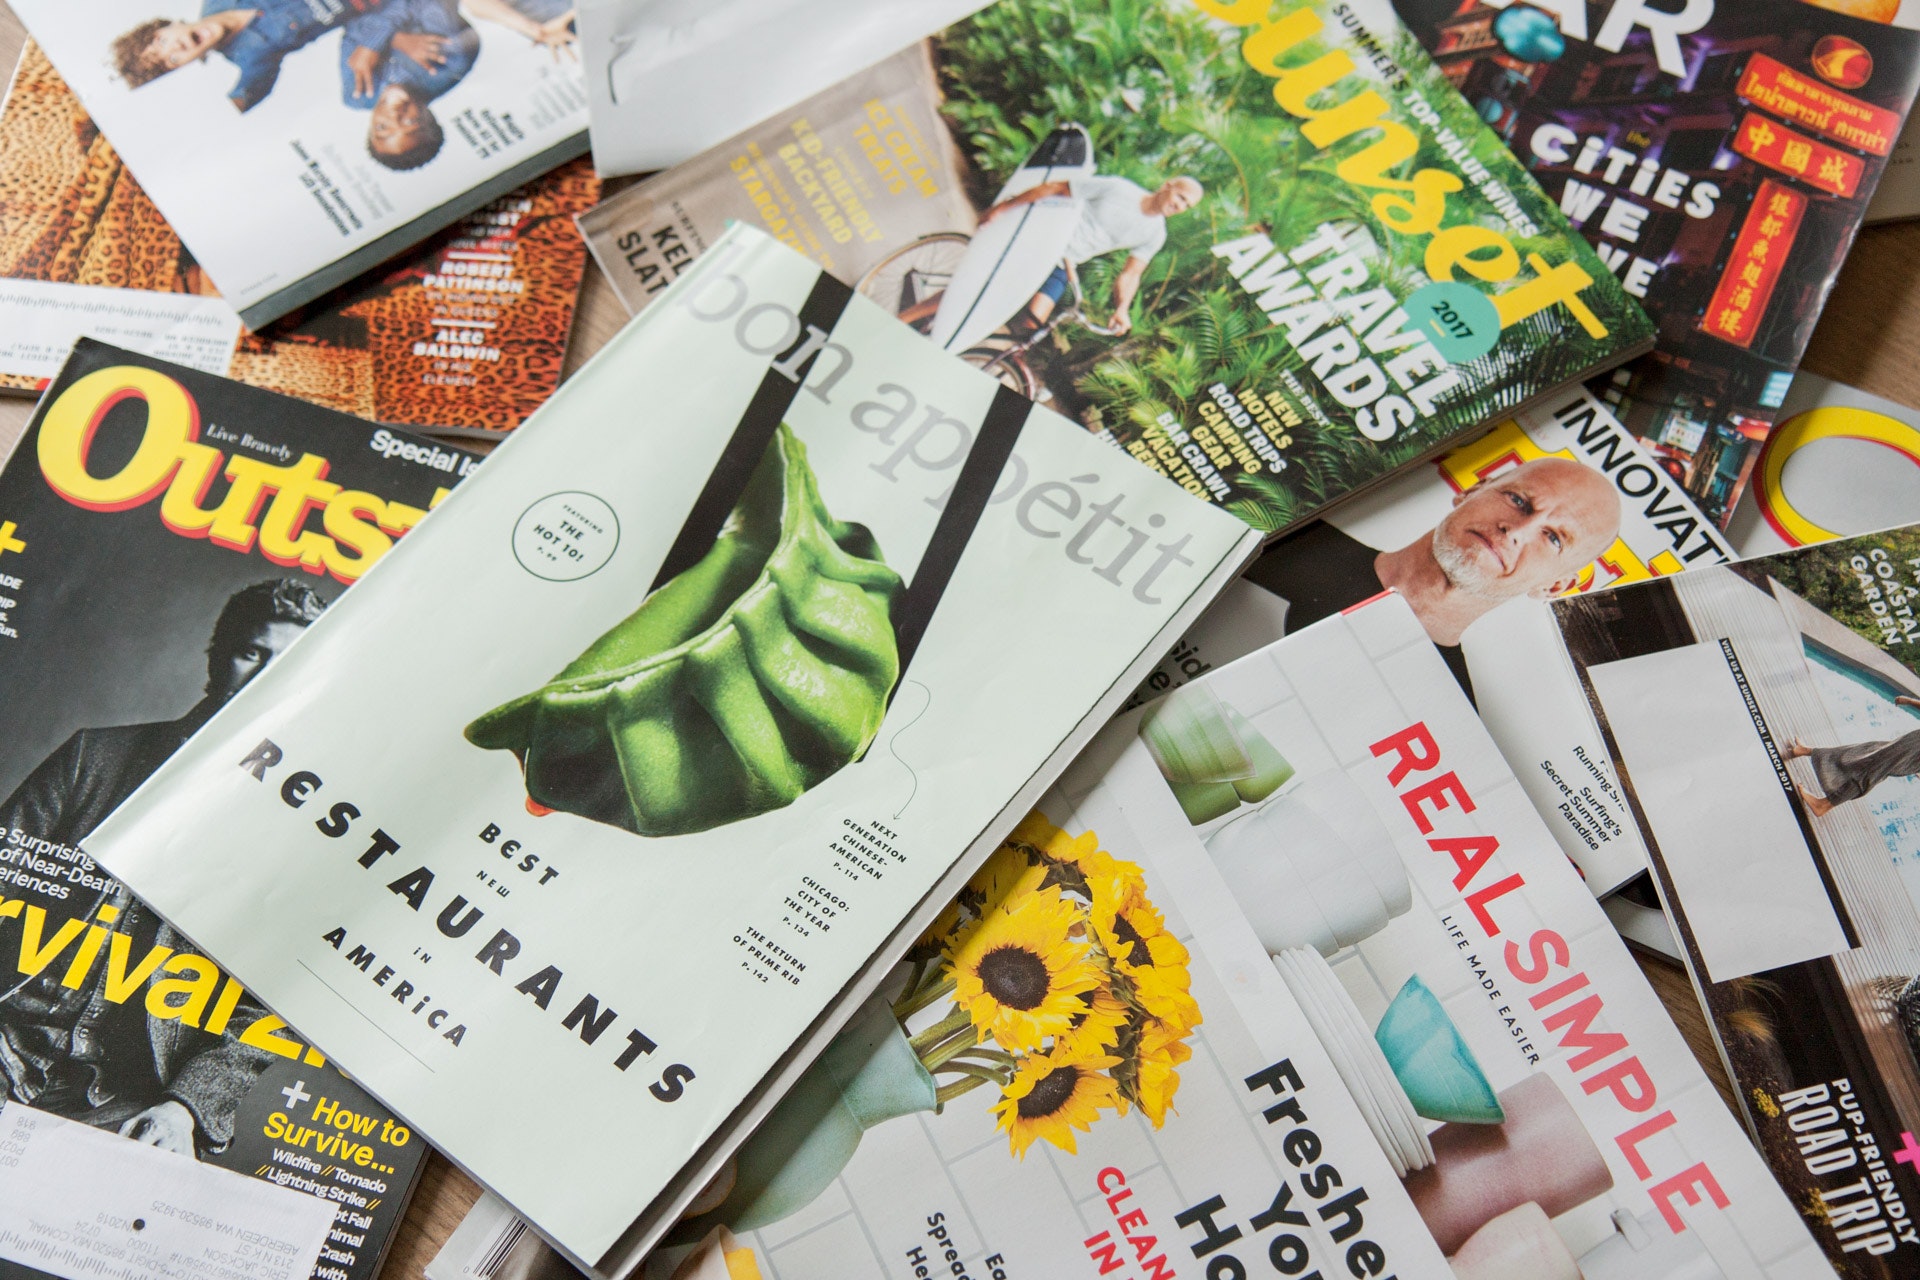
magazine, publication, Material property, font, advertising, flyer, games, newspaper